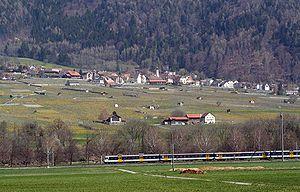
Jenins est une commune suisse du canton des Grisons, située dans la région de Landquart.